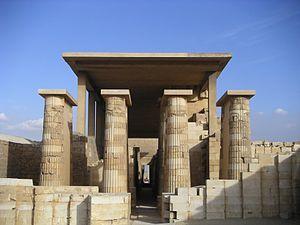
Le complexe funéraire de Djéser, édifié sous le règne du roi Djéser, se situe à Saqqarah, en Égypte. Il est, dans l'histoire de l'architecture égyptienne, le second ouvrage édifié en pierre de taille. Il marque une évolution importante de l'architecture monumentale. En effet, le tombeau du roi prend, pour la première fois et après de multiples modifications, la forme d'une pyramide. Cette innovation marque la naissance d'un nouveau type de sépulture. Les éléments cultuels ainsi que l'enceinte à redans représentent l'aboutissement d'une architecture évoluant depuis la IIᵉ dynastie.